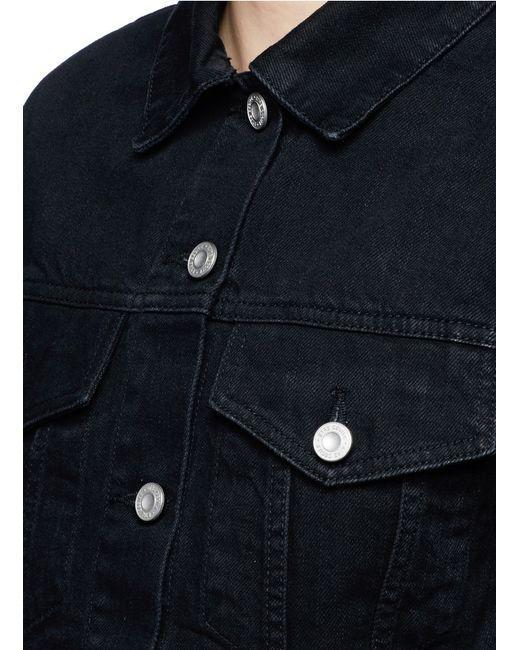
Großes schwarzes Jeanshemd mit weißem Knopf